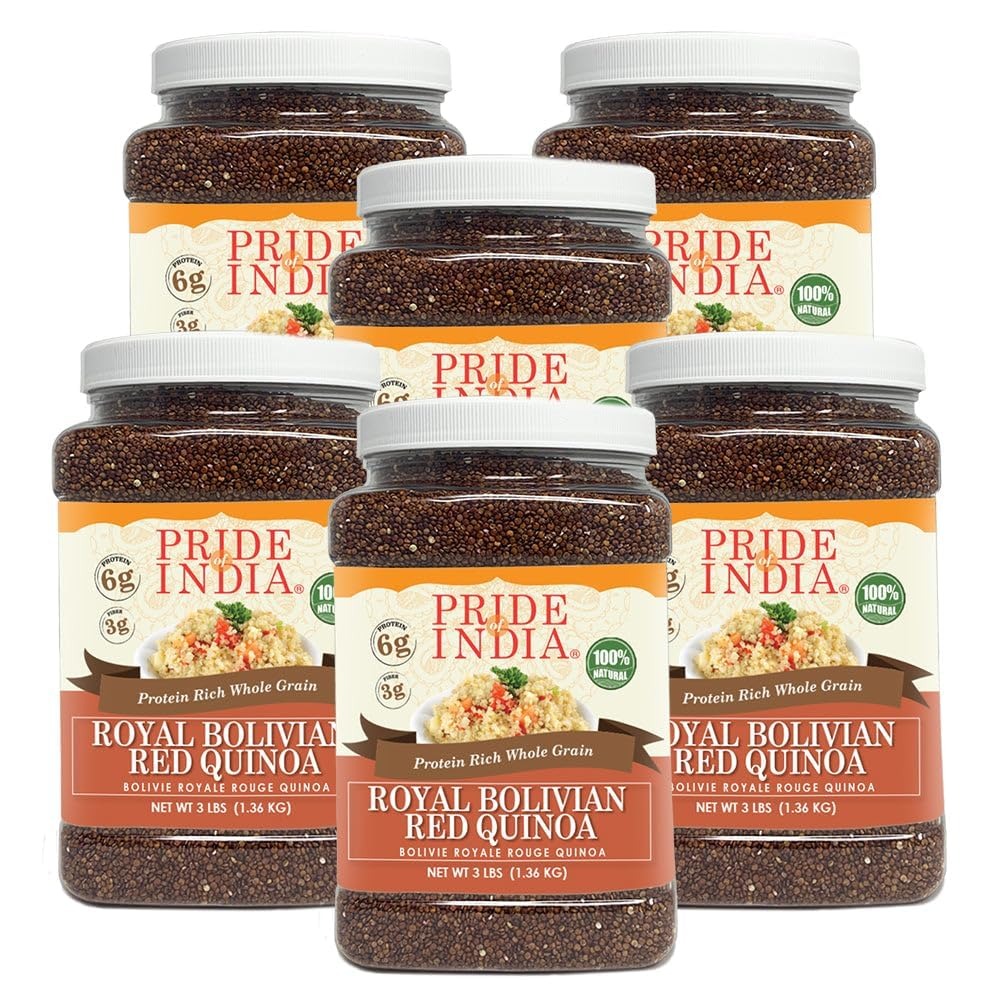
Item Name: Pride Of India - PACK of 6 - Natural Royal Red Bolivian Quinoa - Protein Rich Whole Grain Jar, 3 lbs Jar
Bullet Point 1: Rich Source of Vital Nutrients: Proteins are the building blocks of a healthy body whereas, you need fiber and iron to restore vitality and immunity to help you fight against various diseases. Including Royal red quinoa as a part of your healthy diet brings all the taste and deliciousness to the table, and gives your body the required protein, fiber, and iron for healthy living.
Bullet Point 2: Natural and Vegan: Since our red quinoa is completely natural and GLUTEN-FREE, they make for an ideal source of protein for both the VEGAN and VEGETARIAN diet. Grown sustainably, at 12000 feet of Peruvian Andes, the healthy red quinoa gives a great start to your day. Include it your breakfast, lunch, or dinner and in a variety of recipes for healthy living.
Bullet Point 3: Low in Glycemic Index: As per the red quinoa nutrition chart, it has a lower glycemic index that helps you to regulate blood sugar levels and is immensely beneficial for heart health. Therefore, cooked red quinoa nutrition is a must-have for those who are fighting diabetes and want to have a good heart health. Cook it like rice or include it in a salad, this versatile grain is ideal for those who are willing to increase their nutrition level sustainably.
Bullet Point 4: Delicious and Fluffy in Texture: Red quinoa seeds are fluffy in texture and nutty in flavor making them a palatable part of your everyday diet. You can cook it as rice and add it to a variety of dishes. It is also a great ingredient in several baking dishes giving you the right amount of health and nutrition in every bite.
Bullet Point 5: Sustainably Grown: We at Pride of India believe in giving back to the community and Mother Nature. Sustainable cultivation is our motto leaving behind fewer carbon prints and making the earth a better place to live. Our Ntaural Red Royal Quinoa is cultivated through sustainable farming methods preserving the scarce resources and ensuring only the best gets to your table.
Product Description: A healthy diet is something we all look for in our day-to-day life but, getting it in adequate amount with perfect quality is something of a struggle. However, with Pride of India’s red quinoa, your struggle for a healthy life will end. Whether it is your breakfast, lunch, or dinner, including this superfood in your everyday diet will make life easy. Simple and fast, it only takes a few minutes to cook the red quinoa seeds. Eat it like salad or like cereal, red quinoa will be a healthy addition to your everyday life. Most importantly, red quinoa is GLUTEN-FREE and VEGAN giving ideal lifestyle and diet options for people who are suffering from coeliac disease. Apart from that, red quinoa grains come loaded with all the vital amino acids and nutrients helping in tissue repair and healthy growth of the body. Include this grain in your every day for a wholesome and delicious meal experience.
Value: 48.0
Unit: Ounce

Price: 75.99